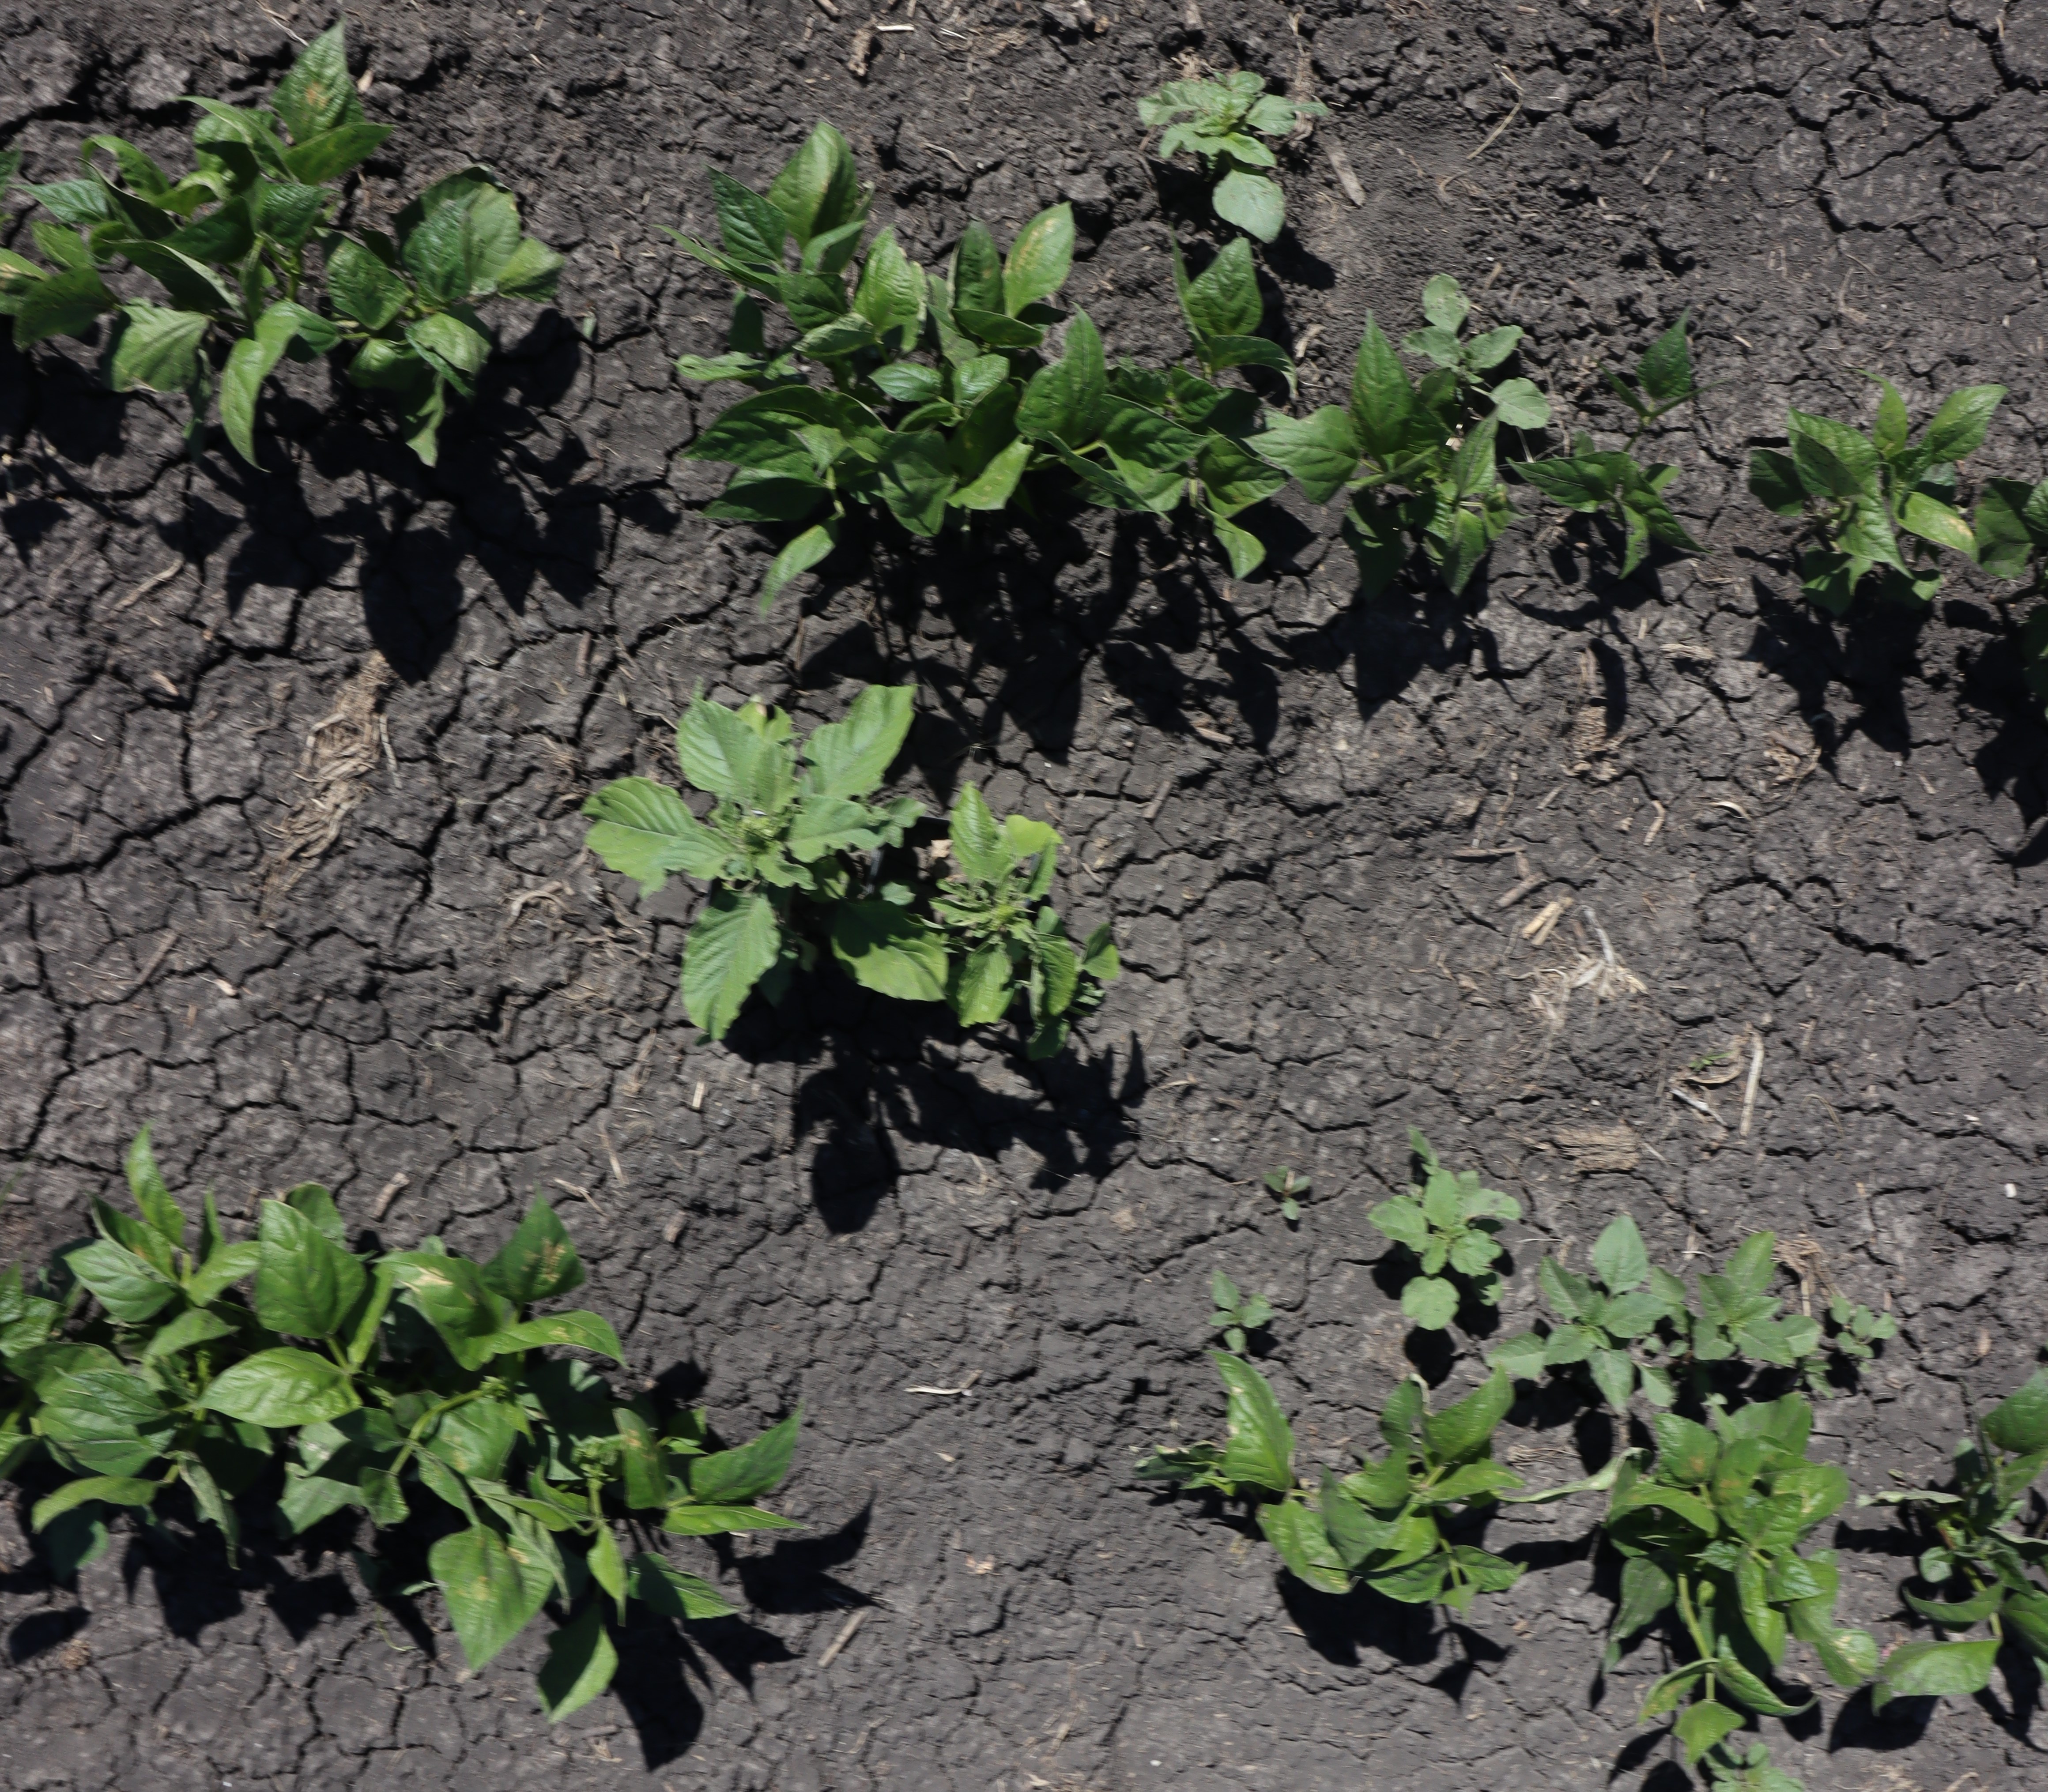
Crop: Black bean
Objects: Redroot Pigweed, Redroot Pigweed, Blackbean, Blackbean, Blackbean, Blackbean, Blackbean, Blackbean, Blackbean, Blackbean, Blackbean, Blackbean, Blackbean, Blackbean, Blackbean, Blackbean